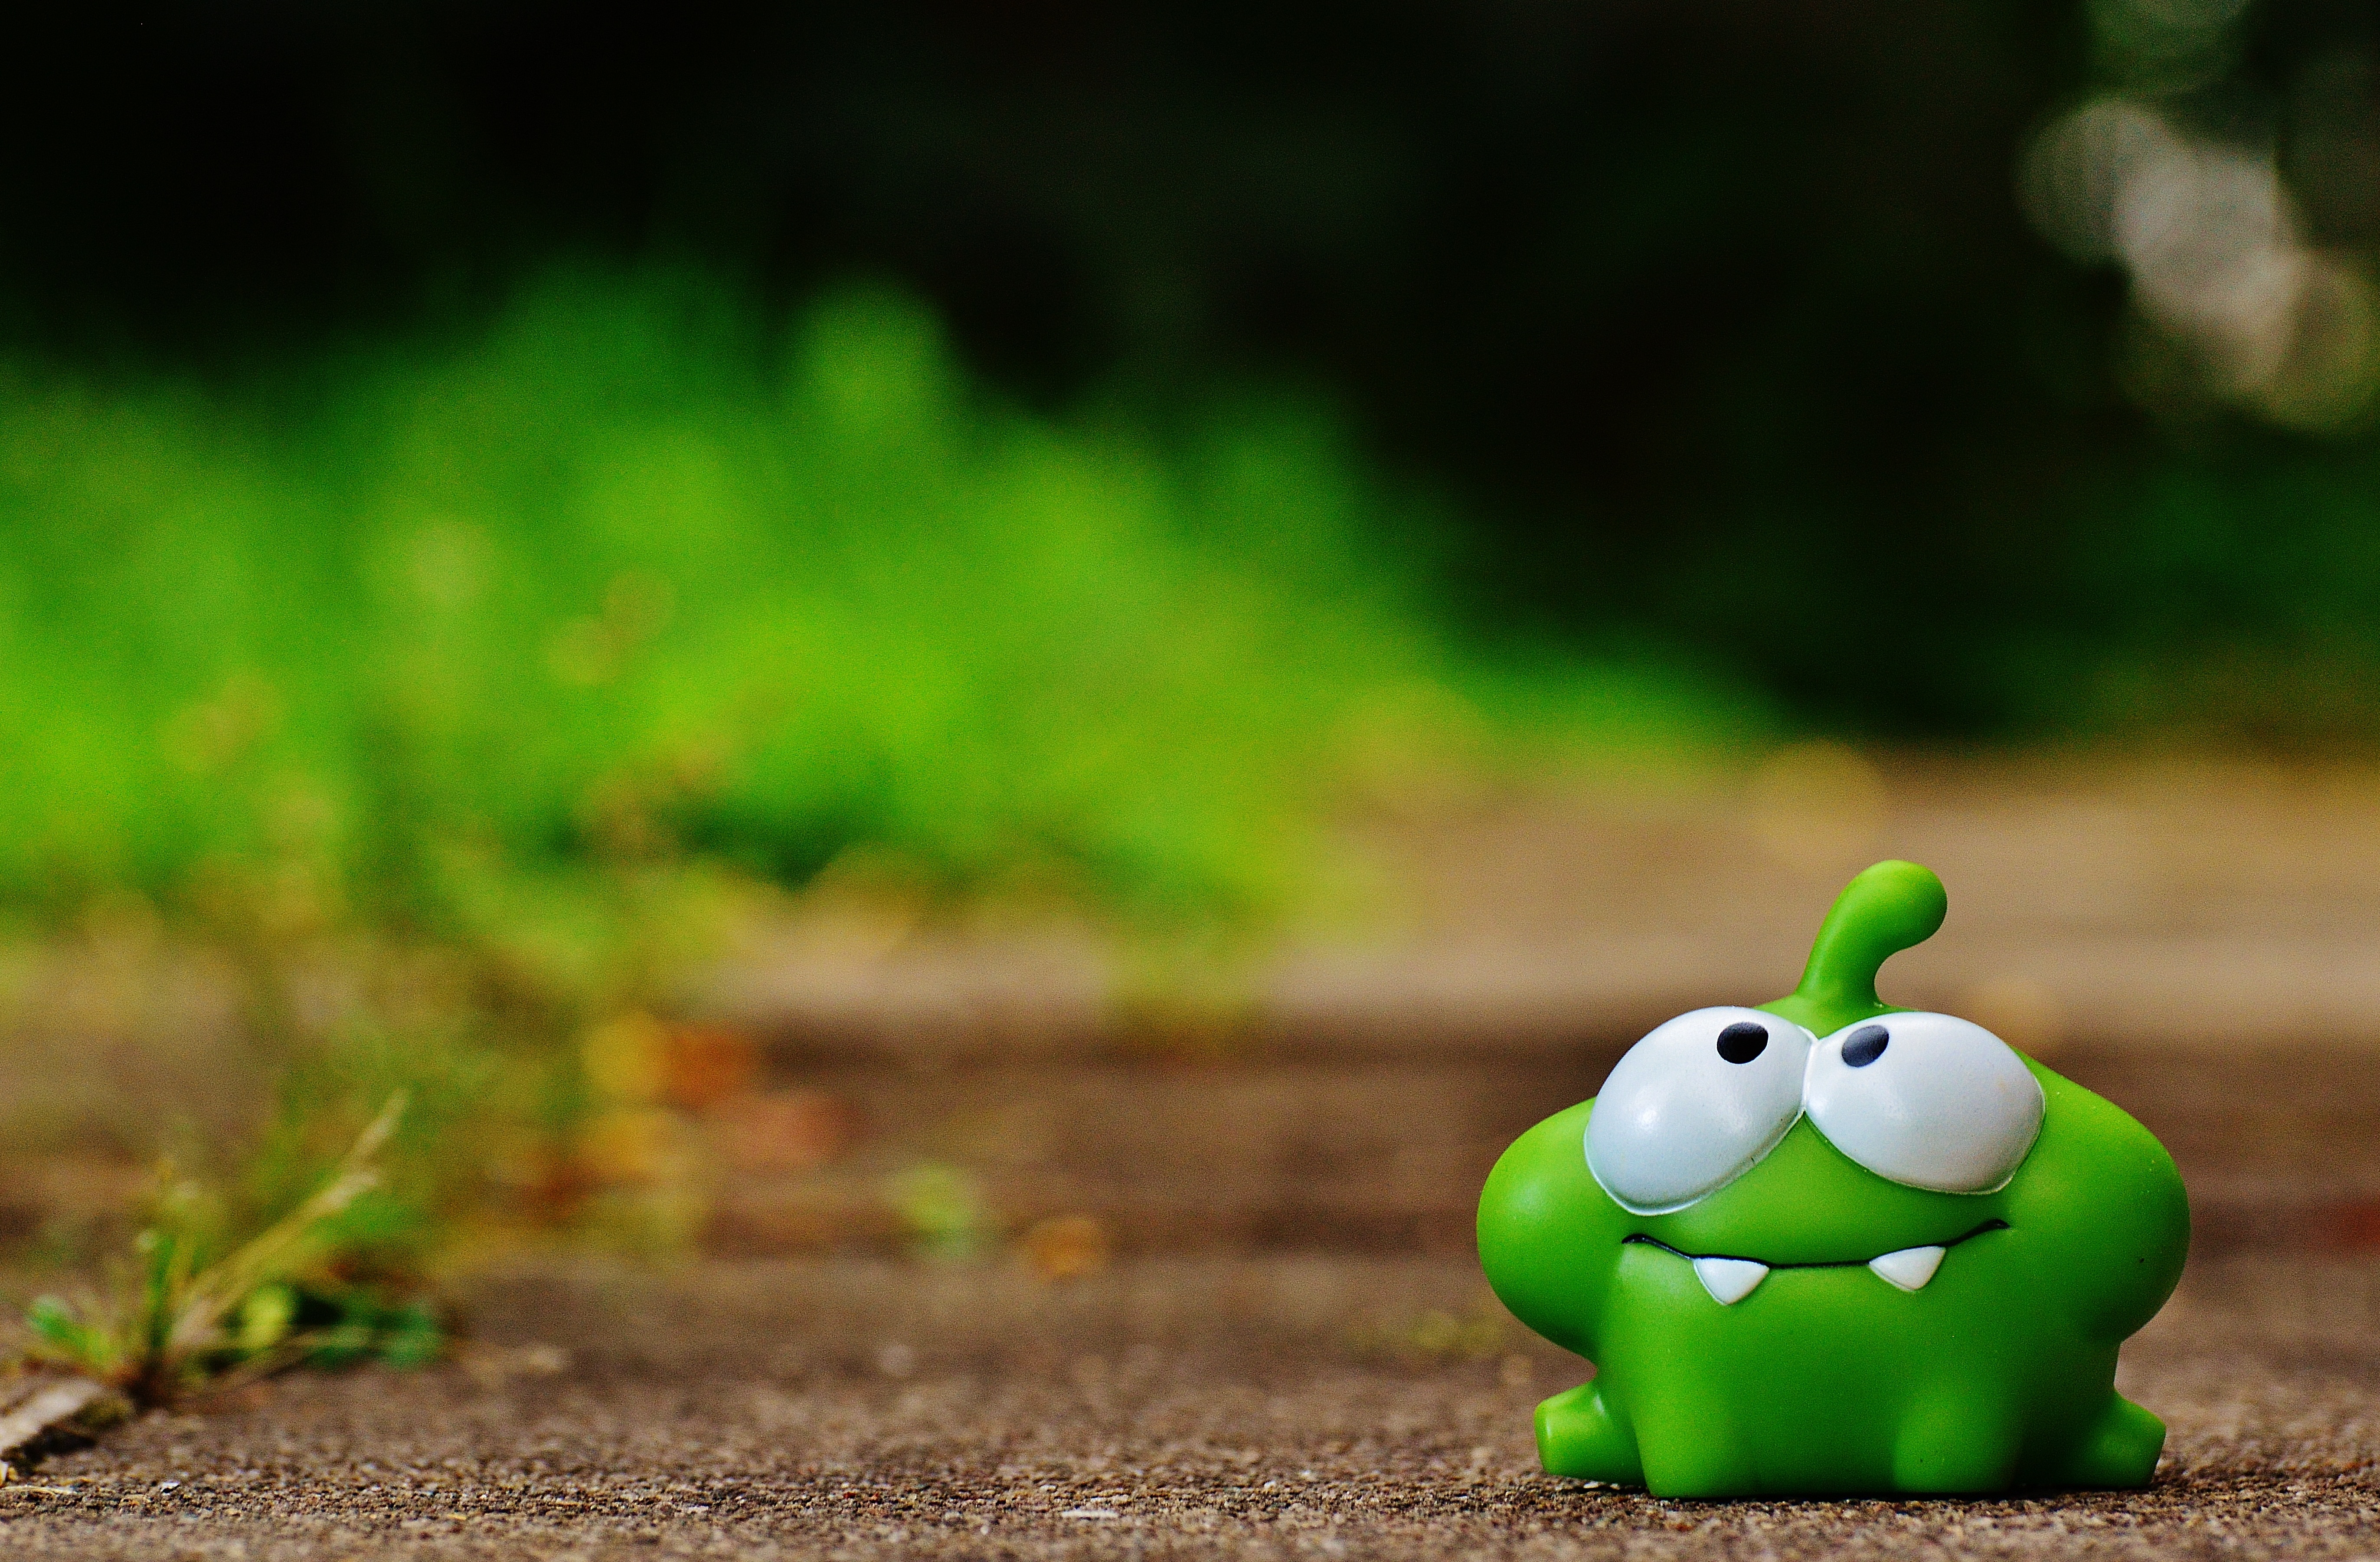
nature, grass, plant, lawn, leaf, flower, cute, green, frog, amphibian, fig, funny, app, macro photography, cut the rope, mobile game, computer wallpaper